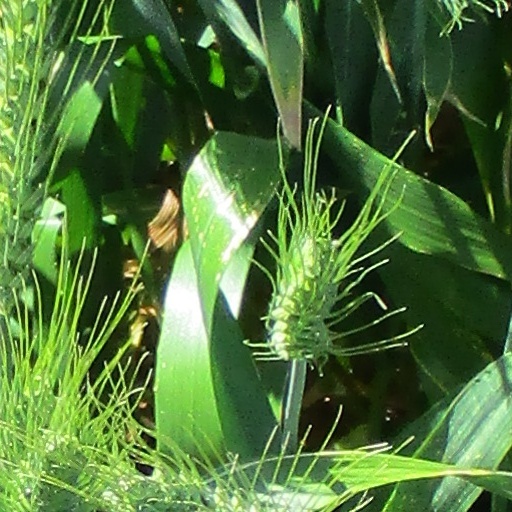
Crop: wheat